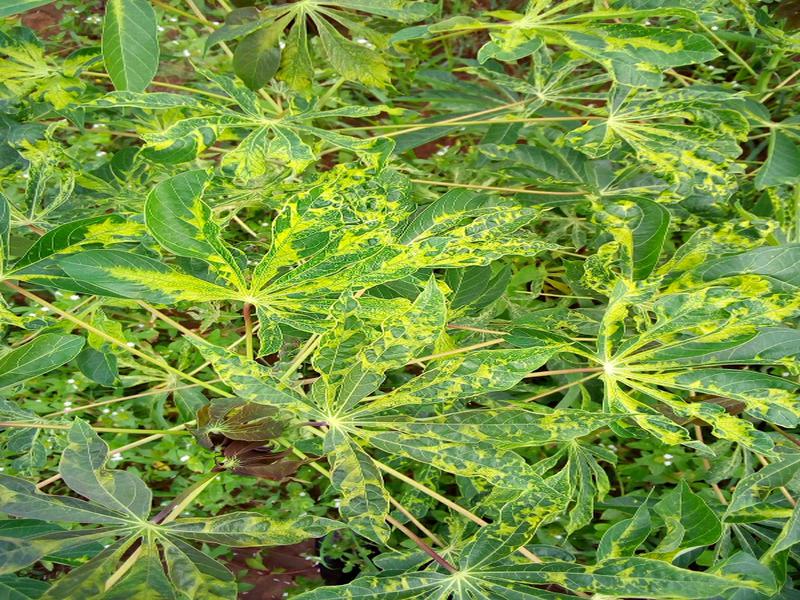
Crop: cassava
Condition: mosaic_disease